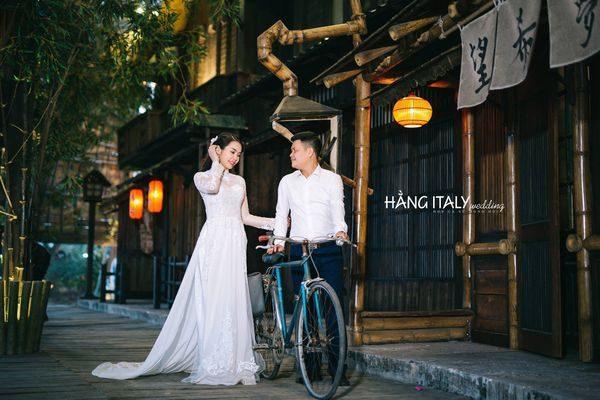
có một cặp đôi đang cùng nhau chụp ảnh trên con phố